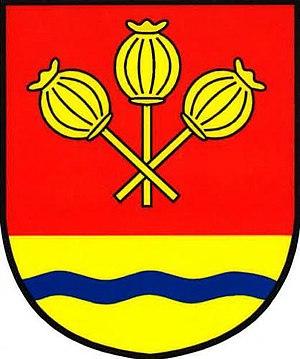
Makotřasy est une commune du district de Kladno, dans la région de Bohême-Centrale, en Tchéquie. Sa population s'élevait à 493 habitants en 2020.